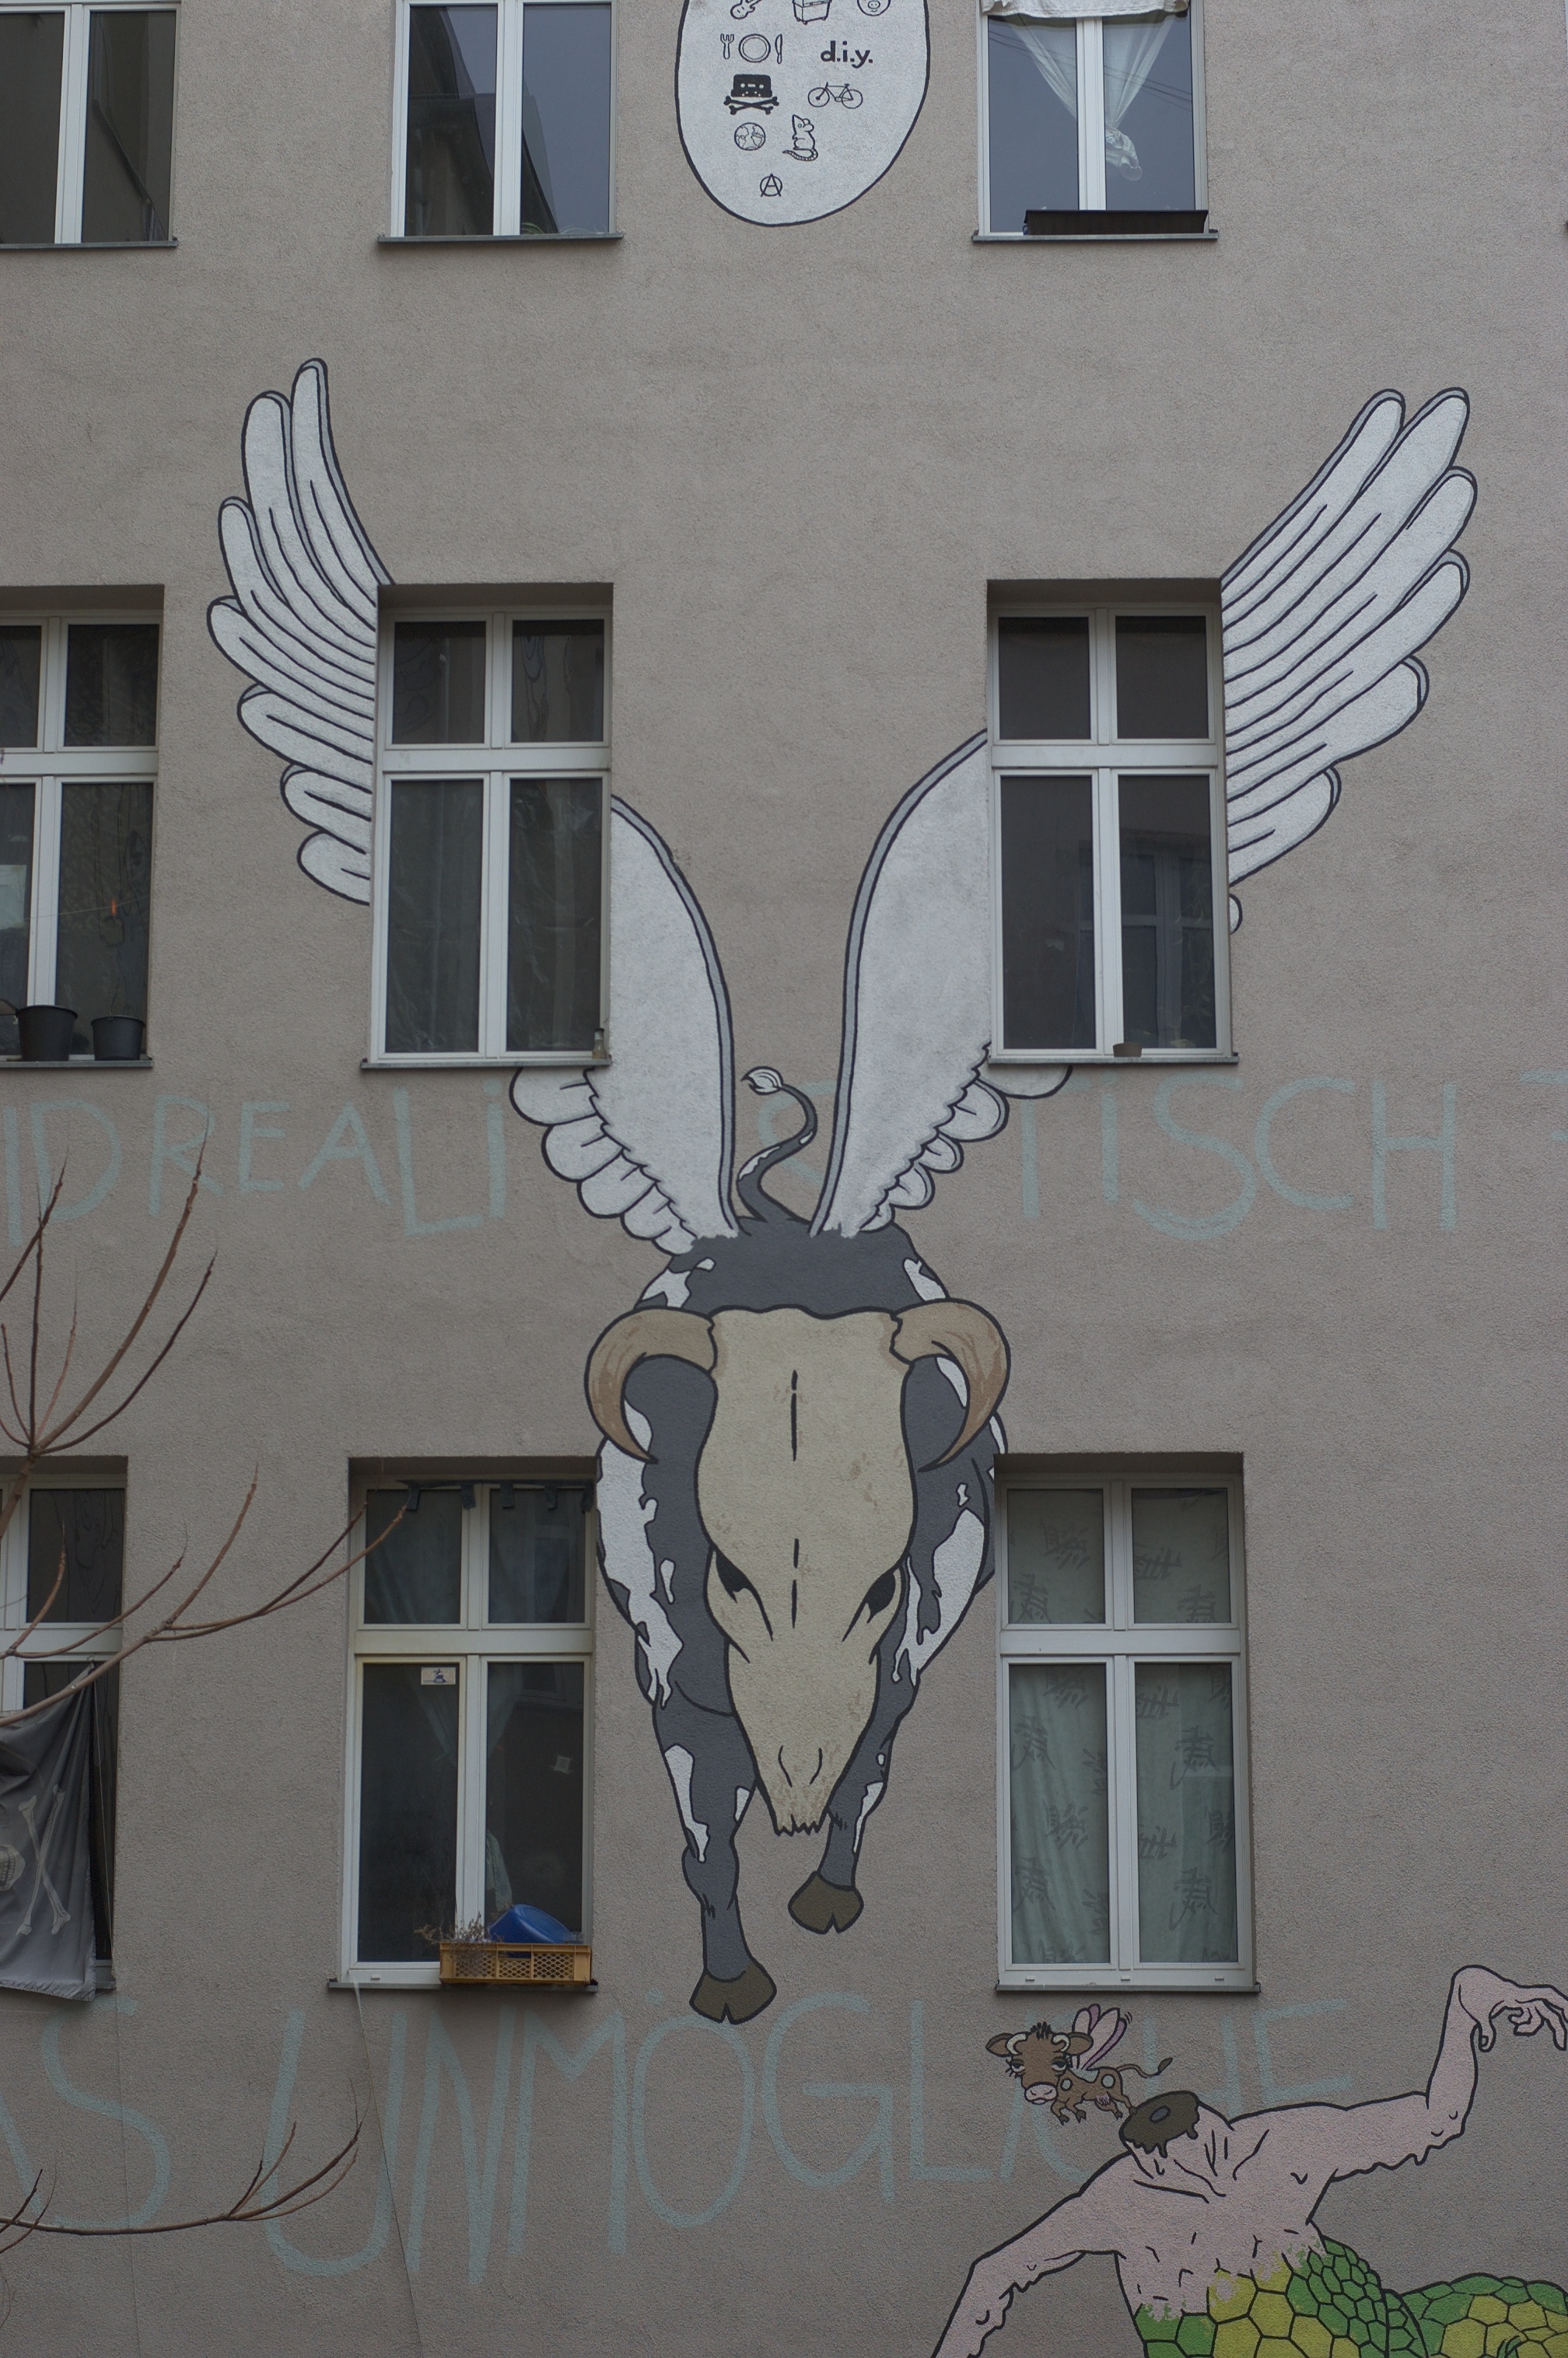
window, wall, facade, street art, sculpture, art, 2013, f14, mural, rawtherapee, germany, deutschland, berlin, pentax, lenstagged, steffenzahn, guessedberlin, gwbthomaslautenschlag, k100d, justpentax, iamflickr, cosina, voigtlander, 58mm, nokton, cosinavoigtlnder, 58mmf14, 58mm14, nokton58mmf14slii, 58mmf14nokton